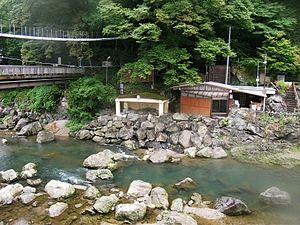
La rivière Kinu est un cours d'eau du Japon dont le cours est entièrement situé dans la plaine de Kantō. Elle est un affluent du fleuve Tone.